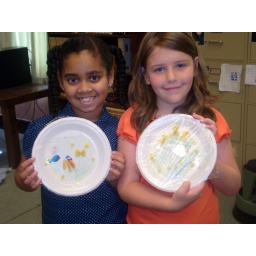
These are aquariums made from paper plates decorated with undersea things and wrapped in saran wrap.